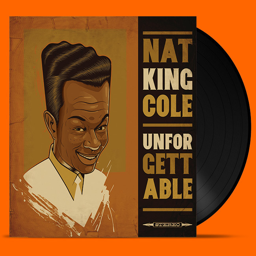
digital art selected for the #